How Will I Know

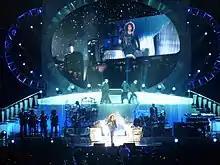
Houston performing on her Nothing But Love World Tour during a Milan show

Houston performed the song on her Greatest Love Tour (1986), Moment of Truth World Tour (1987–88), Feels So Right Japan Tour (1990), I'm Your Baby Tonight World Tour (1991), The Bodyguard World Tour (1993–1994), My Love Is Your Love World Tour (1999) and Nothing But Love World Tour (2009–2010). Apart from the concert tour performances, Houston has performed the song on many other occasions like the third annual MTV Video Music Awards in 1986, where she sang "How Will I Know" and "Greatest Love of All", 13th annual American Music Awards (1986), and 1987 BRIT Awards. The latter performance is included in the 2014 CD/DVD release, "".